Kipling station

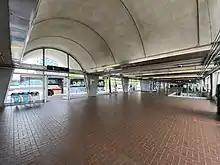
Kipling station concourse

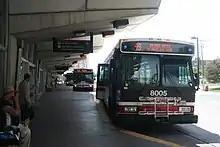
Bus bays are a level above the subway trains on the north side of the station.

The TTC bus platform is in the fare-paid zone, allowing passengers to quickly transfer between the subway and the following TTC bus routes: